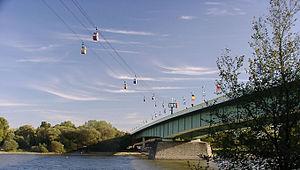
Cette liste de ponts d'Allemagne a pour vocation de présenter une liste des plus célèbres ponts d'Allemagne, tant par leurs caractéristiques dimensionnelles, que par leur intérêt architectural ou historique.